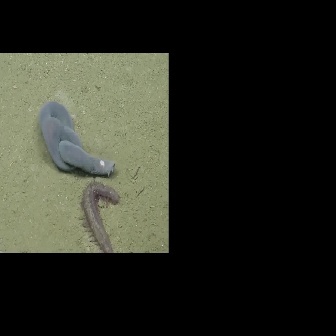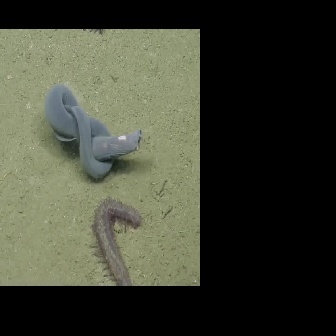
  Please identify the target specified by the bounding box [38,101,115,178] in the first image and locate it in the second image. Return the coordinates in [x_min,y_min,x_max,y_max] format.
Answer: [44,83,140,179]